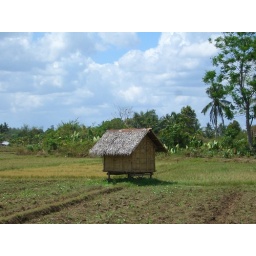
Tiny nipa hut in the middle of a rice field in Sagbayan, its door and windows are on the other side of the field